Eric Kuhne

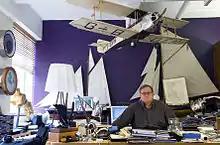
Eric Kuhne in April 2007

Eric Robert Kuhne (September 2, 1951 – July 25, 2016) was an American-born British architect based in London. With major projects around the world, Kuhne's assignments included the Bluewater Shopping Centre in Kent completed in 1999 and the Titanic Belfast visitor attraction in Northern Ireland which opened to the public in 2012.